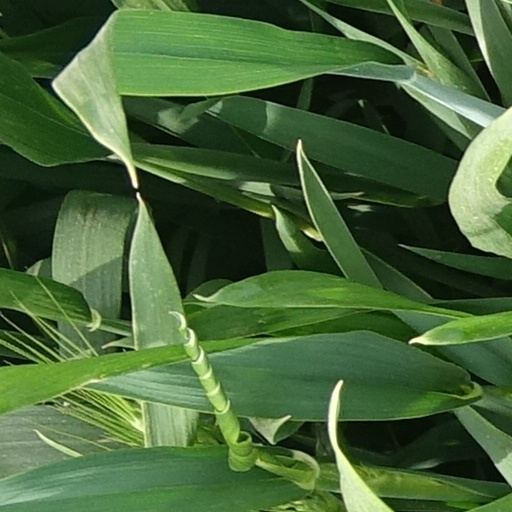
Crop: wheat